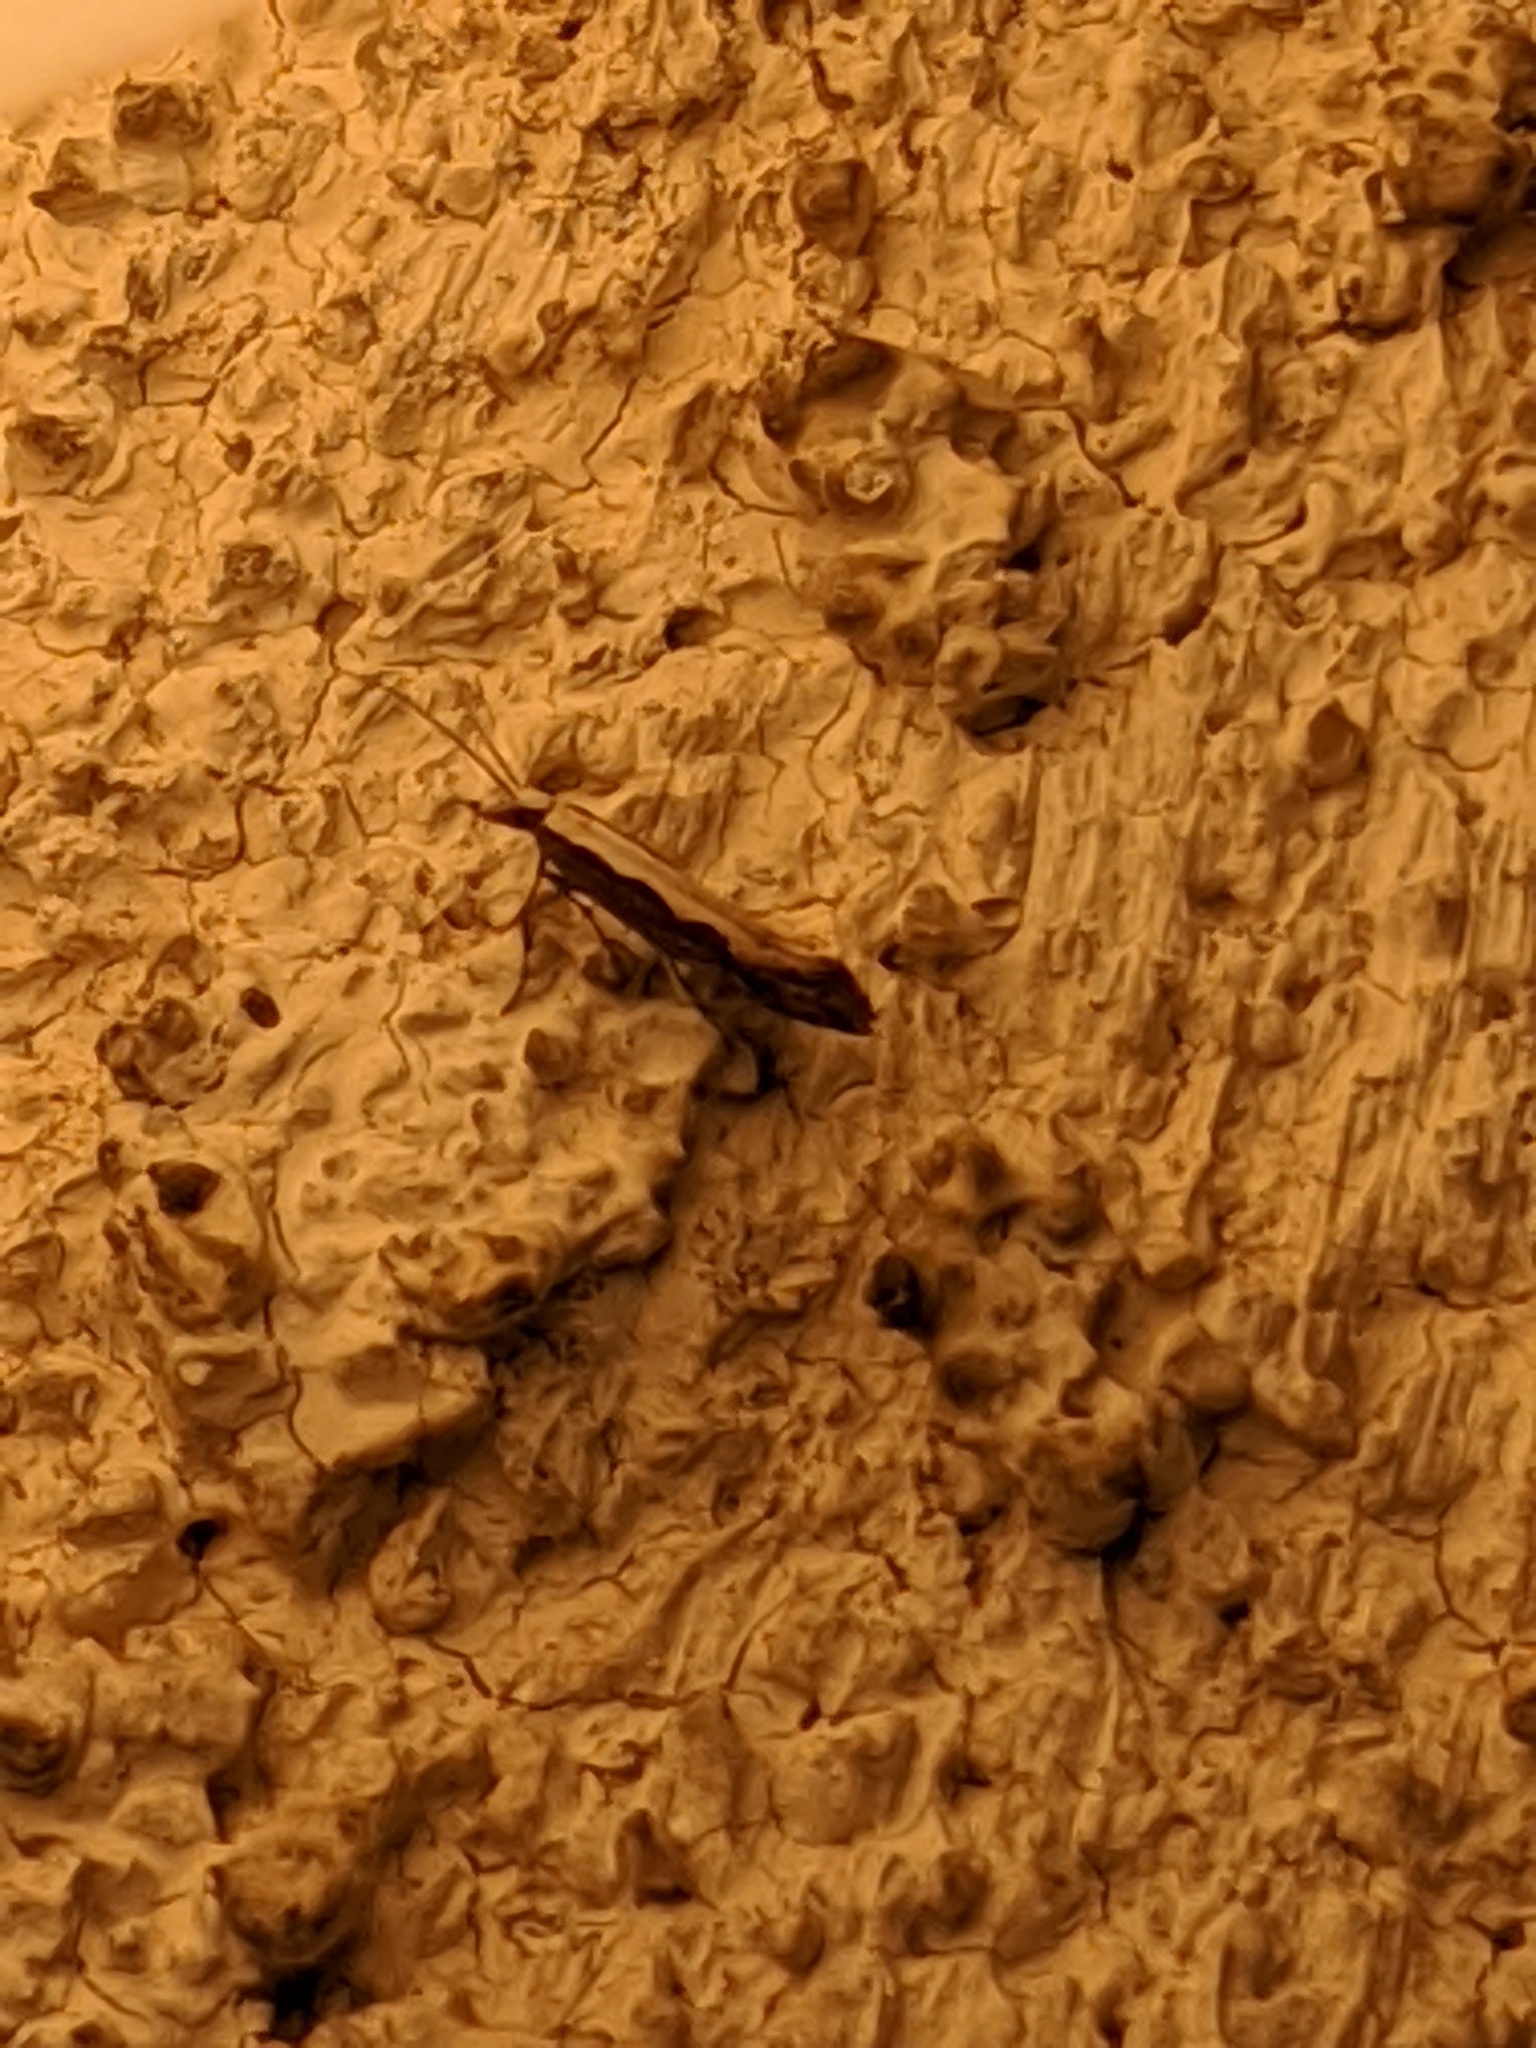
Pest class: diamondback_moth